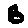
Label: 8